Small River Lea

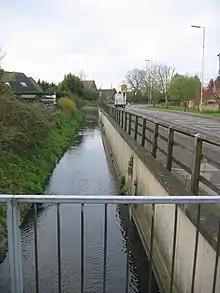
Turnford Brook at Turnford

The river flows mostly hidden in a deep channel. Shallow and prone to pollution, it is not known as a fishery. It is however a valuable spawning/nursery area for fish.